Indigo Girls

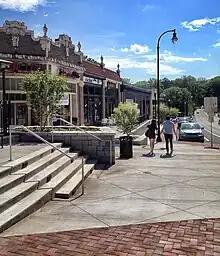
After forming their duo in college, the Indigo Girls played small clubs in the Emory Village district of Druid Hills, Georgia.

By 1985, they had begun performing together again, this time as Indigo Girls. Saliers stated in a March 2007 National Public Radio "Talk of the Nation" interview, "we needed a name and we went through the dictionary looking for words that struck us and indigo was one."